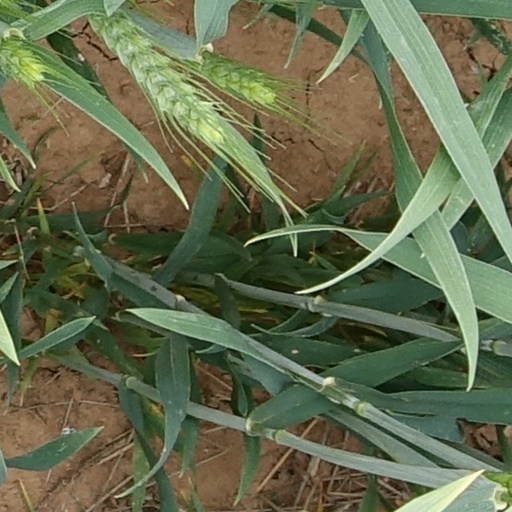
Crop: wheat